Munich South Ring

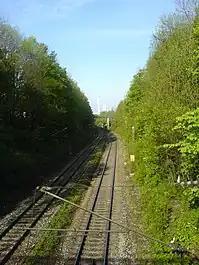
Munich South Ring

Munich South Ring is the common name for a railway line running near the centre and through the southern districts of the Bavarian state capital of Munich. It connects Munich East station to the Munich Central Station ("Hauptbahnhof") and Laim marshalling yard. Operationally it is mostly included in the Munich–Rosenheim railway (line 5510).